Highland Park, Oakland, California

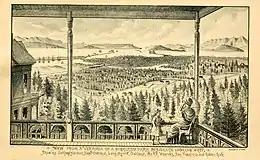

Highland Park is a neighborhood in Oakland in Alameda County, California. It lies at an elevation of 194 feet (59 m).